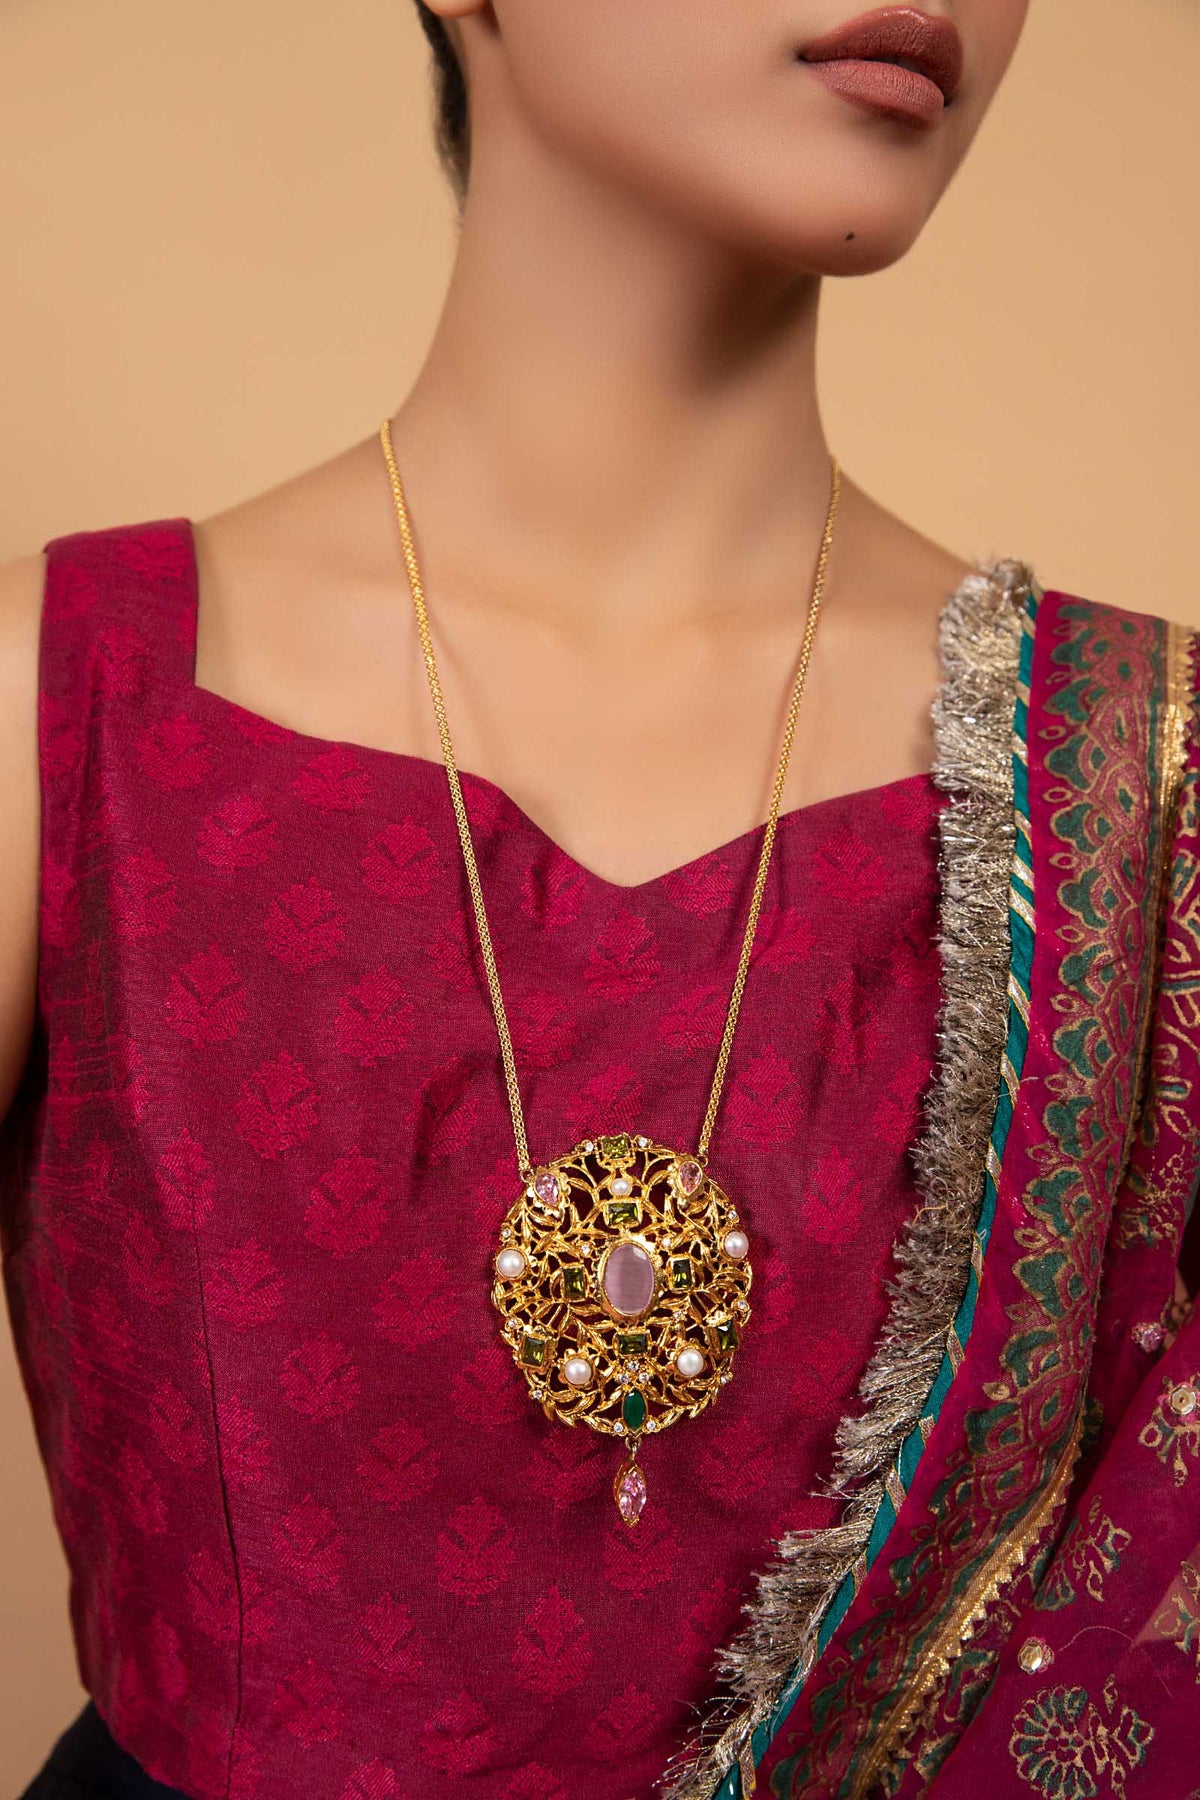
pink kundan necklace